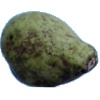
Label: pear_stone